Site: brandenburg
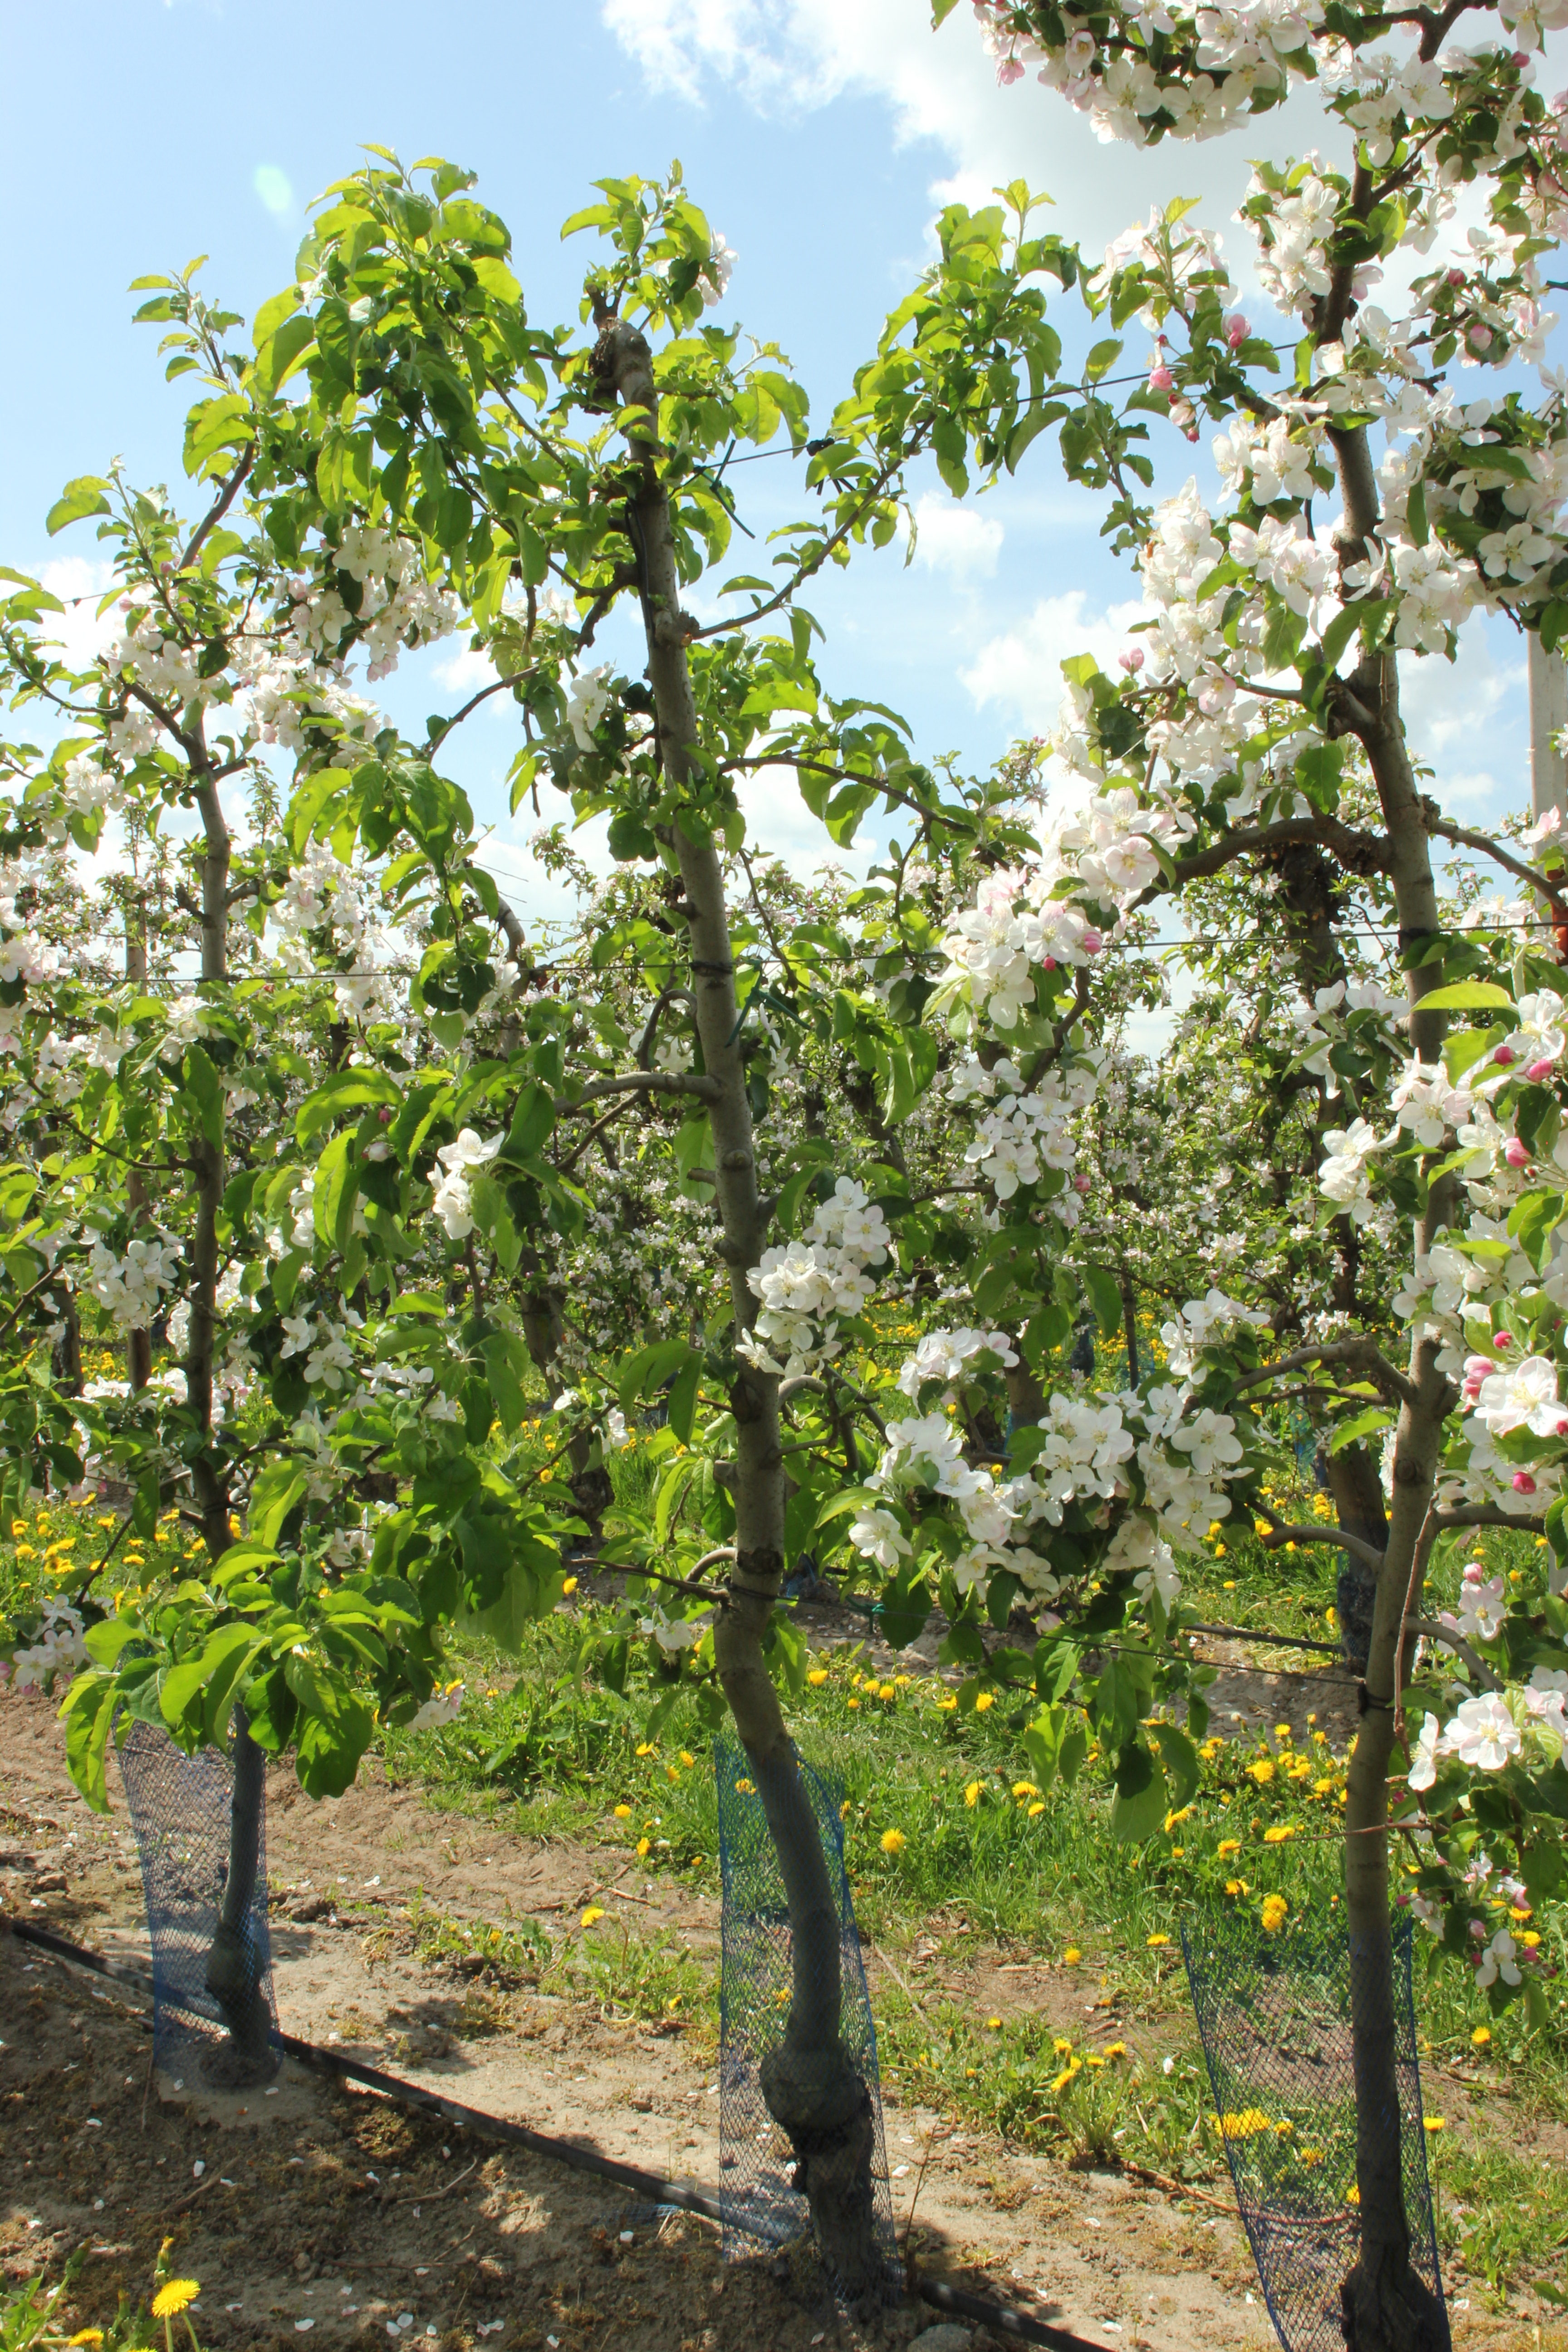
Growth stage (BBCH 65): Flowering